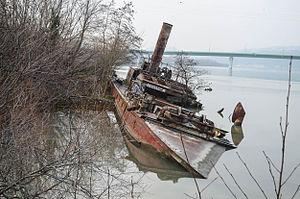
Épave du toueur Ardèche, construit en 1896, port de l'Épervière à Valence, Drôme.
Le toueur est un type de bateau amphidrome se propulsant par touage d’une chaîne ou d’un câble reposant sur le fond.